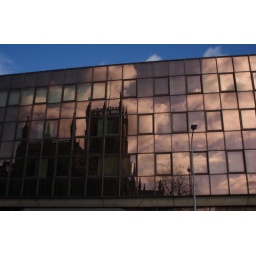
Reflection of The Holy Trinity Church in the office building windows, Kingston Upon Hull, UK